Mission Dove

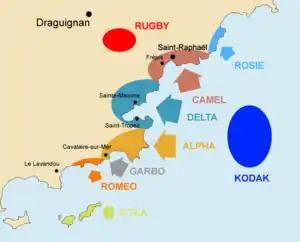
Diagram of Operation Dragoon: Mission "Dove" personnel were dropped in the area marked ""Rugby"."

In World War II, Mission Dove (Allies, 1944) was the glider-borne assault conducted as part of the invasion of southern France (Operation Dragoon) on 15 August 1944. The original parachute landing, Mission Albatross comprising 396 aircraft carrying 5,600 paratroopers and 150 field guns arrived over the drop zone at 0430hrs. Fog and low cloud resulting in 600 paratroops landing 10 miles away, others were closer, but some ended up 15 miles away.